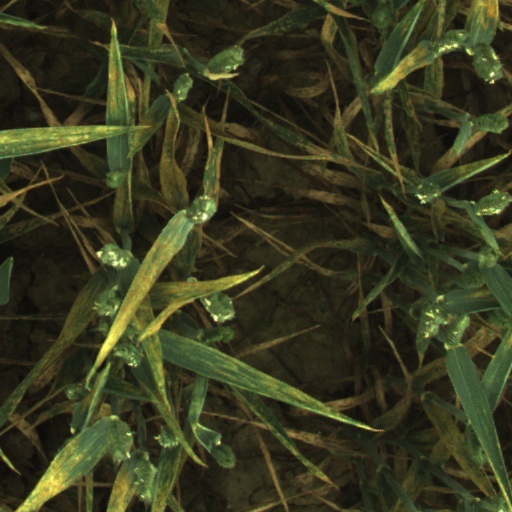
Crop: wheat